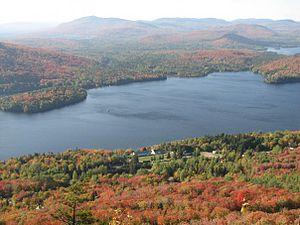
Campus des Quatre-Vents, Saint-Donat, Québec
Le lac Archambault est un lac situé à Saint-Donat, dans la municipalité régionale de comté de Matawinie, dans Lanaudière, au Québec, Canada. Sa décharge se déverse vers le sud-est dans le lac Ouareau. Ce lac se situe sur la ligne séparant les cantons d'Archambault et de Lussier, immédiatement à l'ouest du lac Ouareau dans lequel il se déverse.
Le Campus des Quatre vents est un des établissements associés aux centres jeunesse de Lanaudière. Il héberge des enfants et adolescents aux prises avec des problématiques de santé mentale qui lui sont confiés par la Direction de la protection de la jeunesse en vertu de la Loi sur la protection de la jeunesse. Les Quatre vents est le seul établissement du genre au Québec et son expertise est reconnue internationalement.
Les Centres jeunesse sont des organismes publics du Québec qui ont la charge d’offrir des services de seconde ligne, des services psychosociaux, de réadaptation et d’intégration sociale aux jeunes, à leur famille, ainsi qu’aux mères en difficulté. Il existe dix-sept Centres jeunesse répartis dans les régions administratives du Québec.